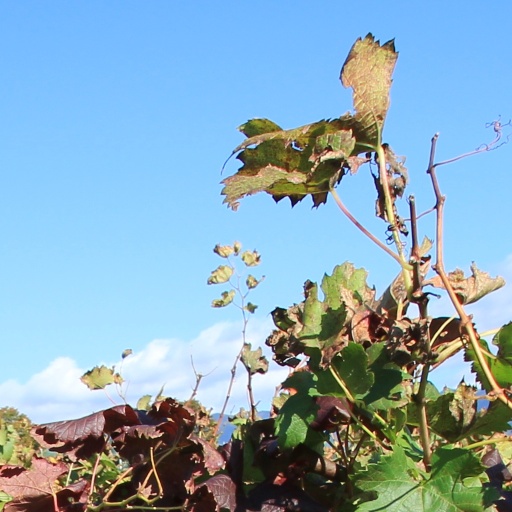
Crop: grape